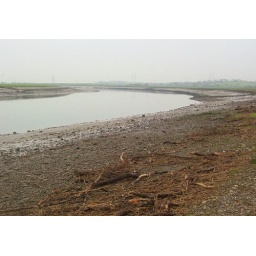
2006 12 26 - 35b near golden ball snatchems scenic effect